Liberty Park (Spokane, Washington)

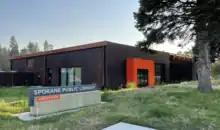
Liberty Park Library

In addition to grass lawns with shade trees, Liberty Park features numerous recreational amenities. Athletic facilities in the park include multiple basketball courts, a lighted softball diamond and horseshoes pits. For children there is a play structure and swing set. There are two picnic shelters in the park in addition to numerous picnic tables scattered around the lawns.